Lutherse Kerk, Haarlem

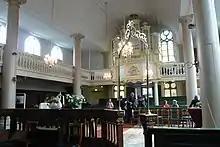
Interior with organ.

The Lutheran church was built in 1615 on the site of the older "Witte Heren" monastery (named after the white religious habit of the monks) that itself was demolished after the Protestant reformation of the 16th century. In the second half of the 19th century a new facade was built. The French mechanical clock in the tower is from 1892. The organ was built in 1882 by Julius Strobel to replace a Gideon Bätz organ made in 1790.